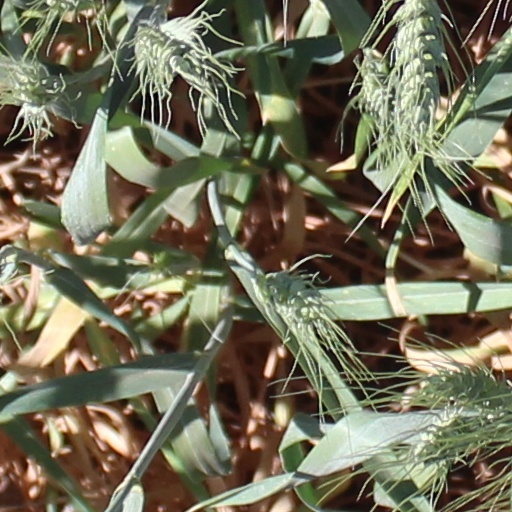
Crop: wheat